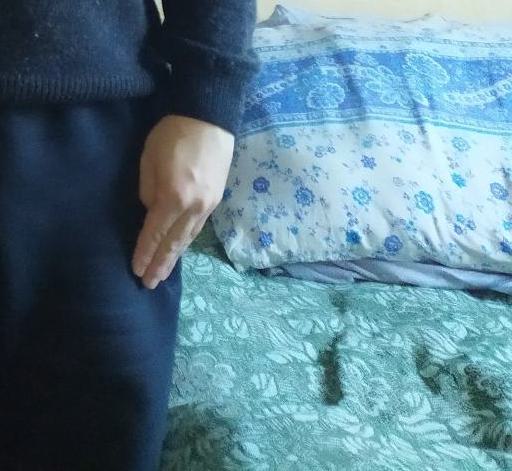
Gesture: no_gesture